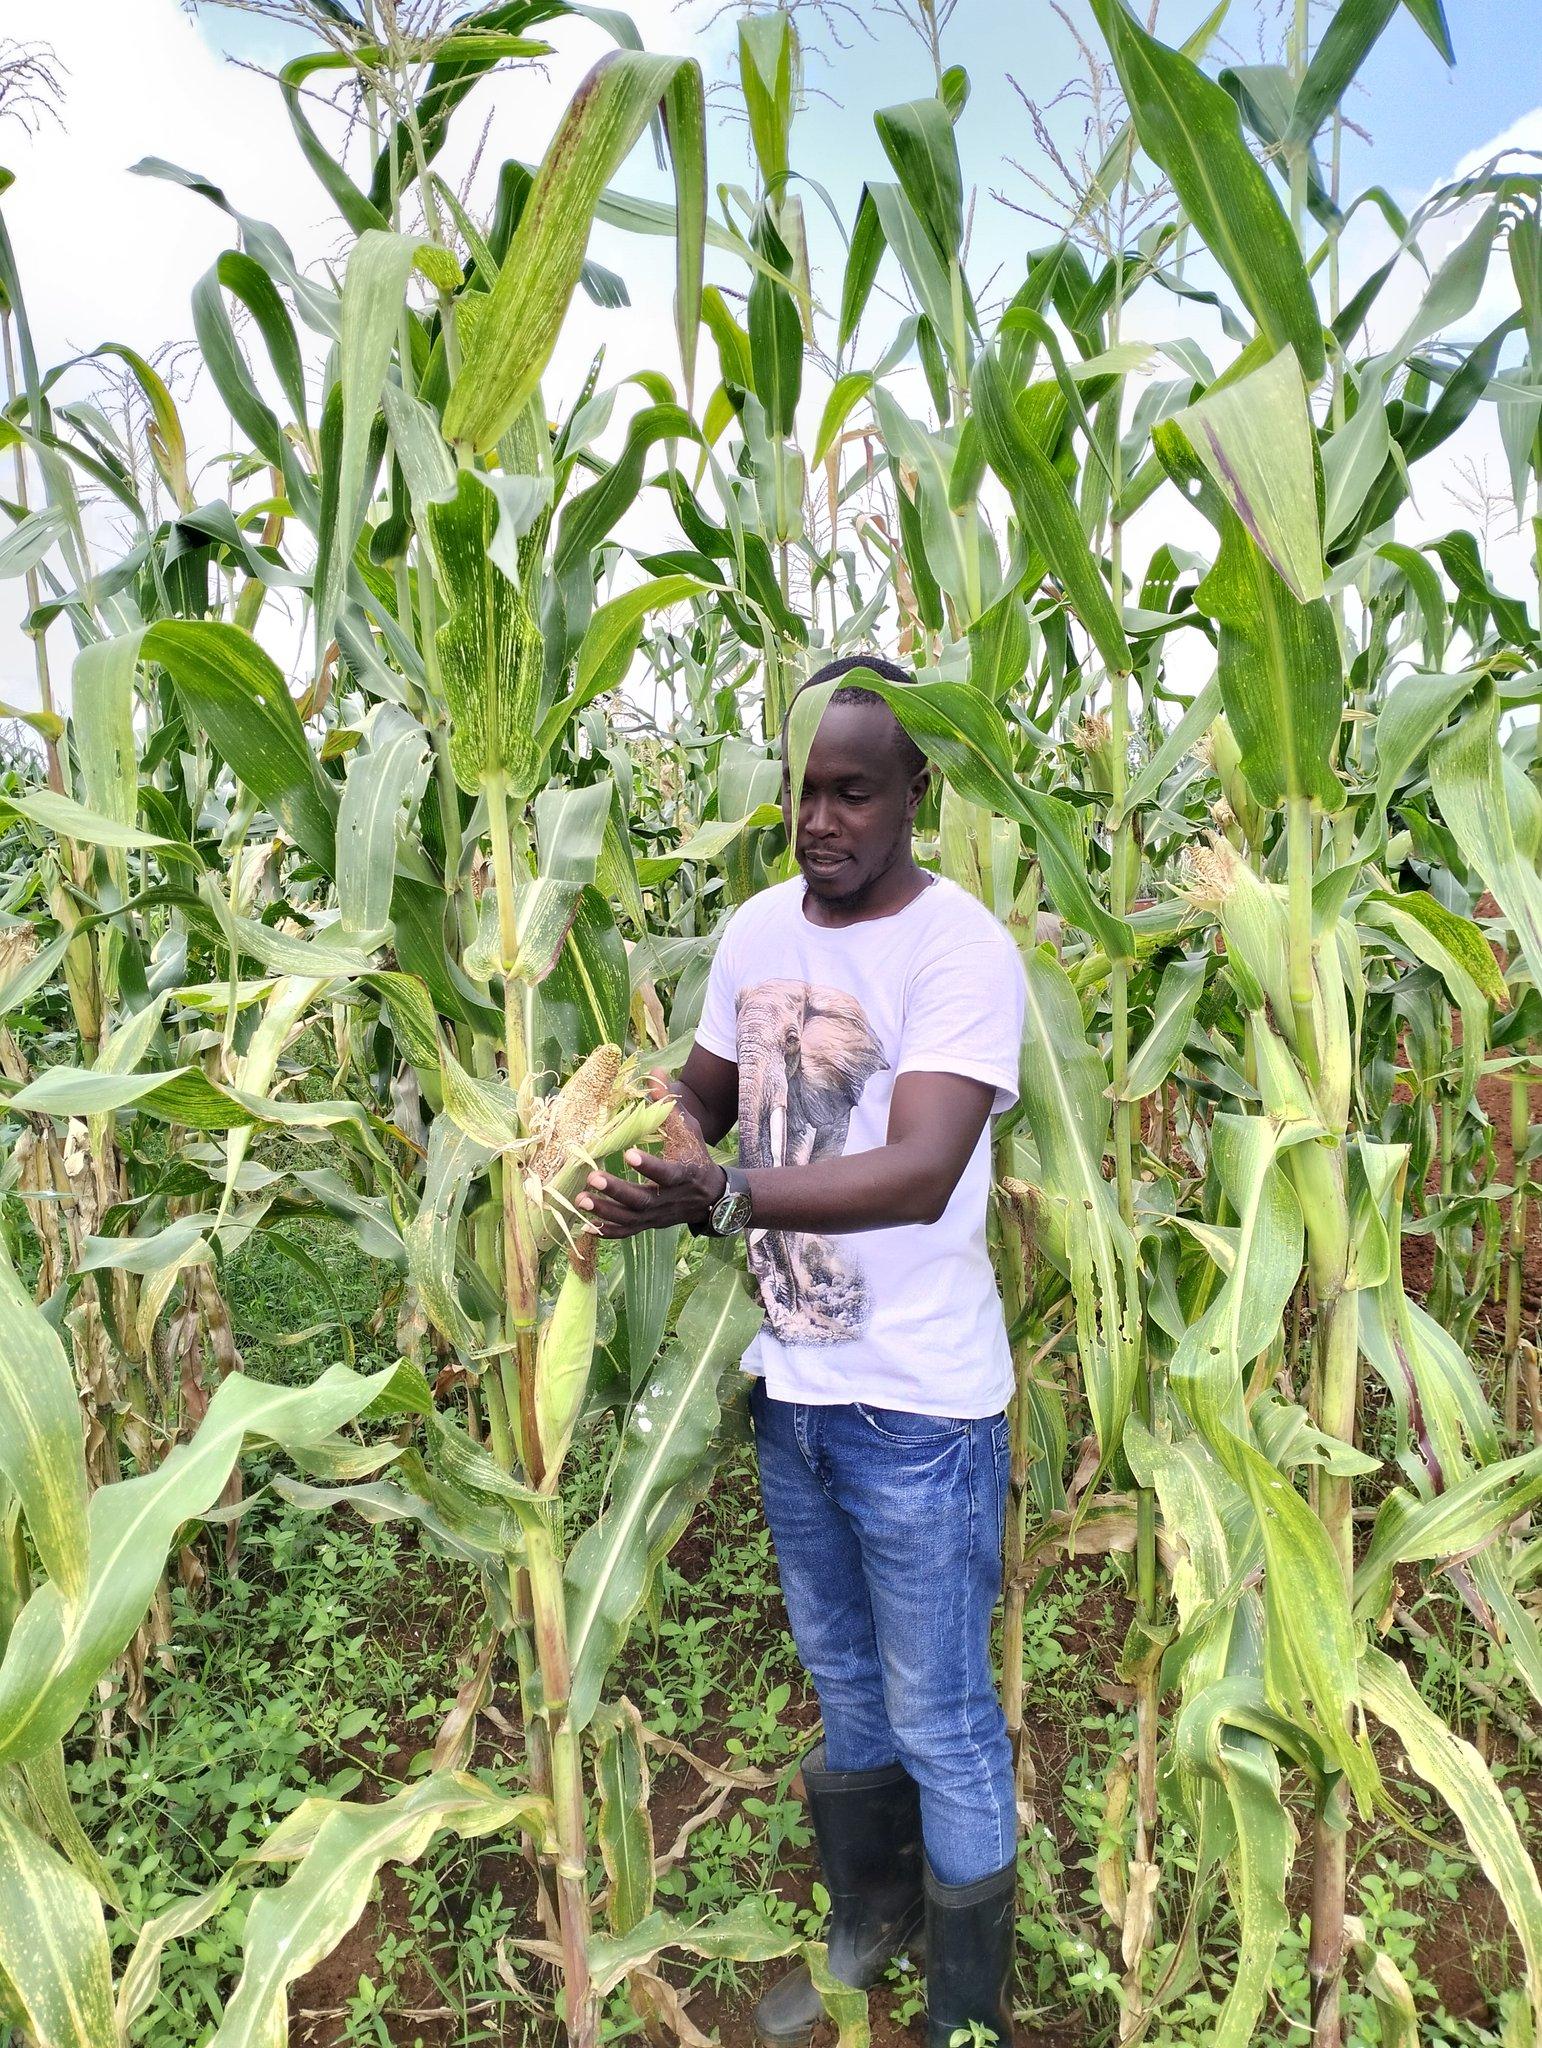
Kijana wa kiume aliyevaa mabuti miguuni,akiwa katikati ya shamba lililopandwa zao la mahindi kwa ajili ya biashara,akiwa anamenya hindi moja na kulikagua kama limekomaa ili kupelekwa sokoni kwa mauzo.